Reign of Isabella II

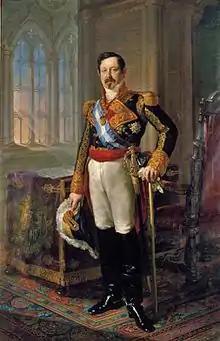
Ramon Maria Narvaez

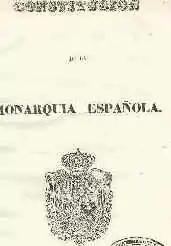
Frontispiece of the 1845 Constitution

With the Moderate Party firmly in government, 1845 was a crucial year for Spanish liberalism, as it was a crossroads at which the Moderate Party took stock of its achievements and failures since the Liberal Revolution. According to the government, it was time to see what could be maintained and what had to be changed. According to Narváez, if the revolutionary cycle came to an end in 1845, a number of problems would have to be addressed, such as the Carlists, unhappy at the failure to fulfill the agreement with Espartero; the situation of the Church, which had lost much of its heritage and above all its influence; and political problems, known as "constitutional instability", because two constitutions had been drawn up in less than five years. The solution found by the moderates was to draw up a new constitution, that of 1845.